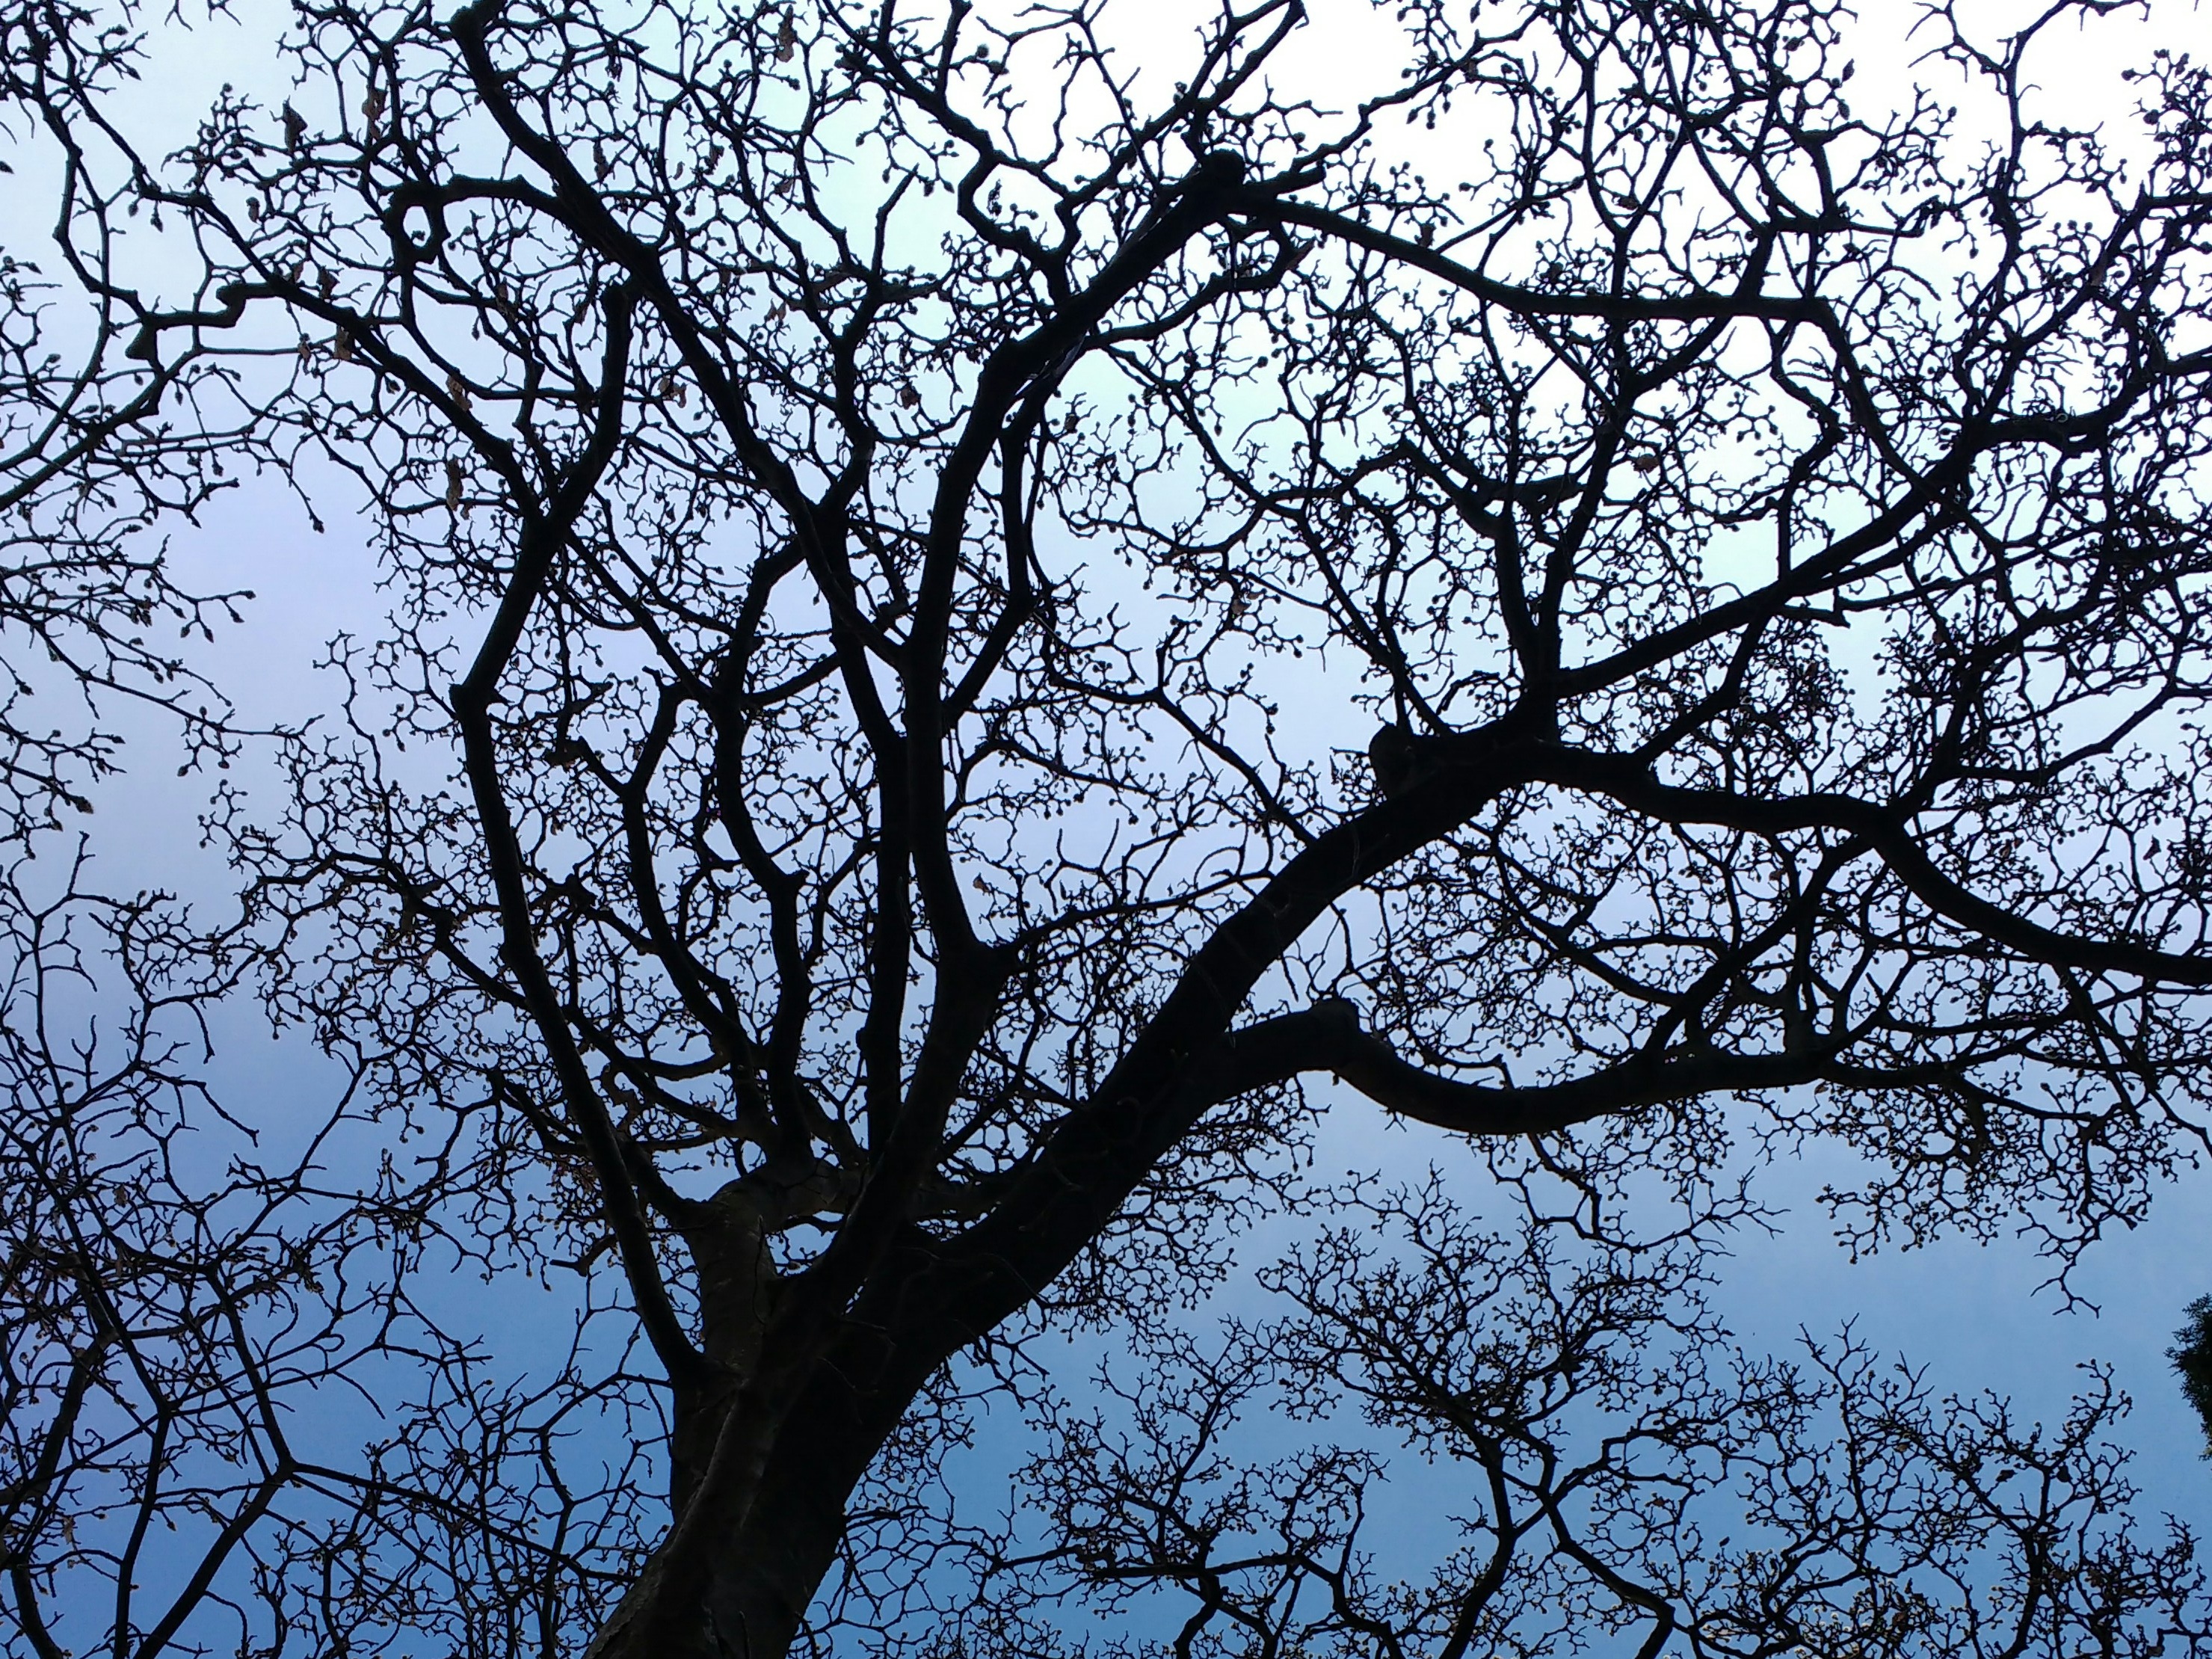
tree, branch, silhouette, blossom, plant, sky, sunlight, leaf, flower, pattern, close, aesthetic, branches, woody plant